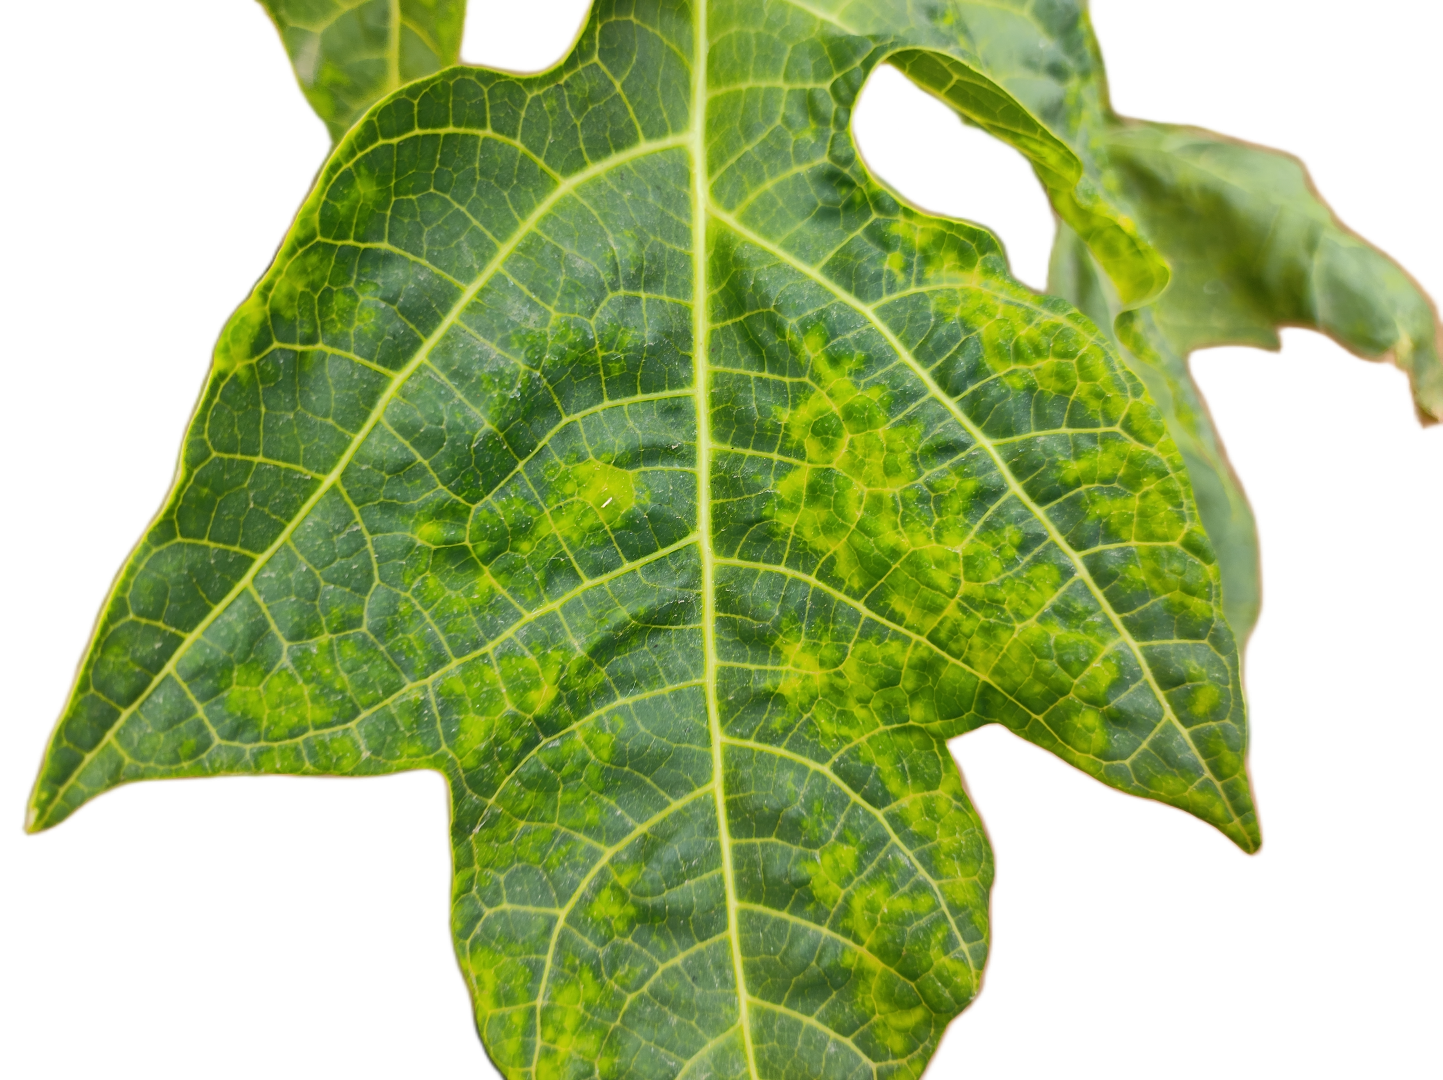
Crop: Papaya
Label: Curled_Yellow_Spot